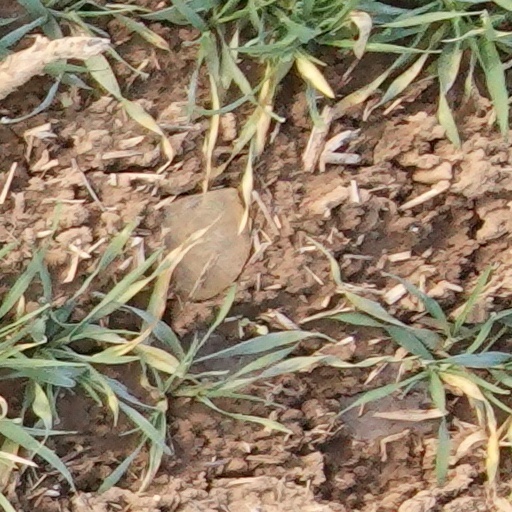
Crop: wheat